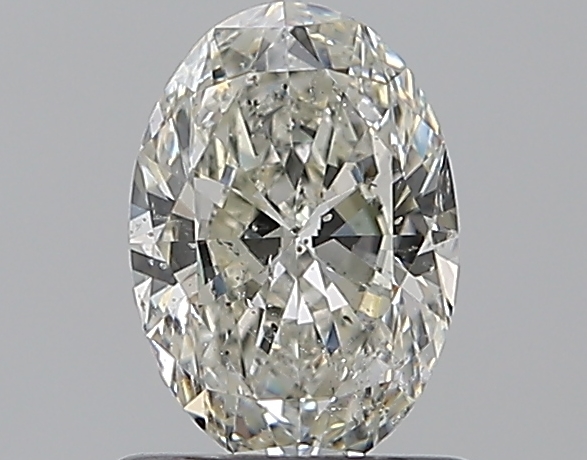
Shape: oval
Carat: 0.8
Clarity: SI2
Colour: J
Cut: EX
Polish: EX
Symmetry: EX
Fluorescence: ST
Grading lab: GIA
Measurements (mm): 7.31 x 5.11 x 3.1